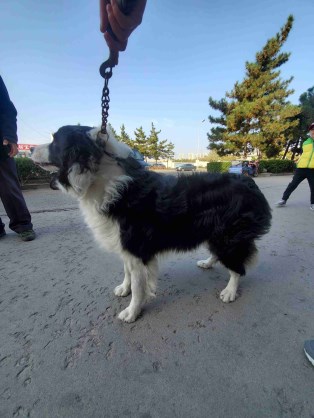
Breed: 2594-n000109-Border_collie